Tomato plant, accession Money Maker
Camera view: bottom (45 deg); turntable rotation: 0 degrees
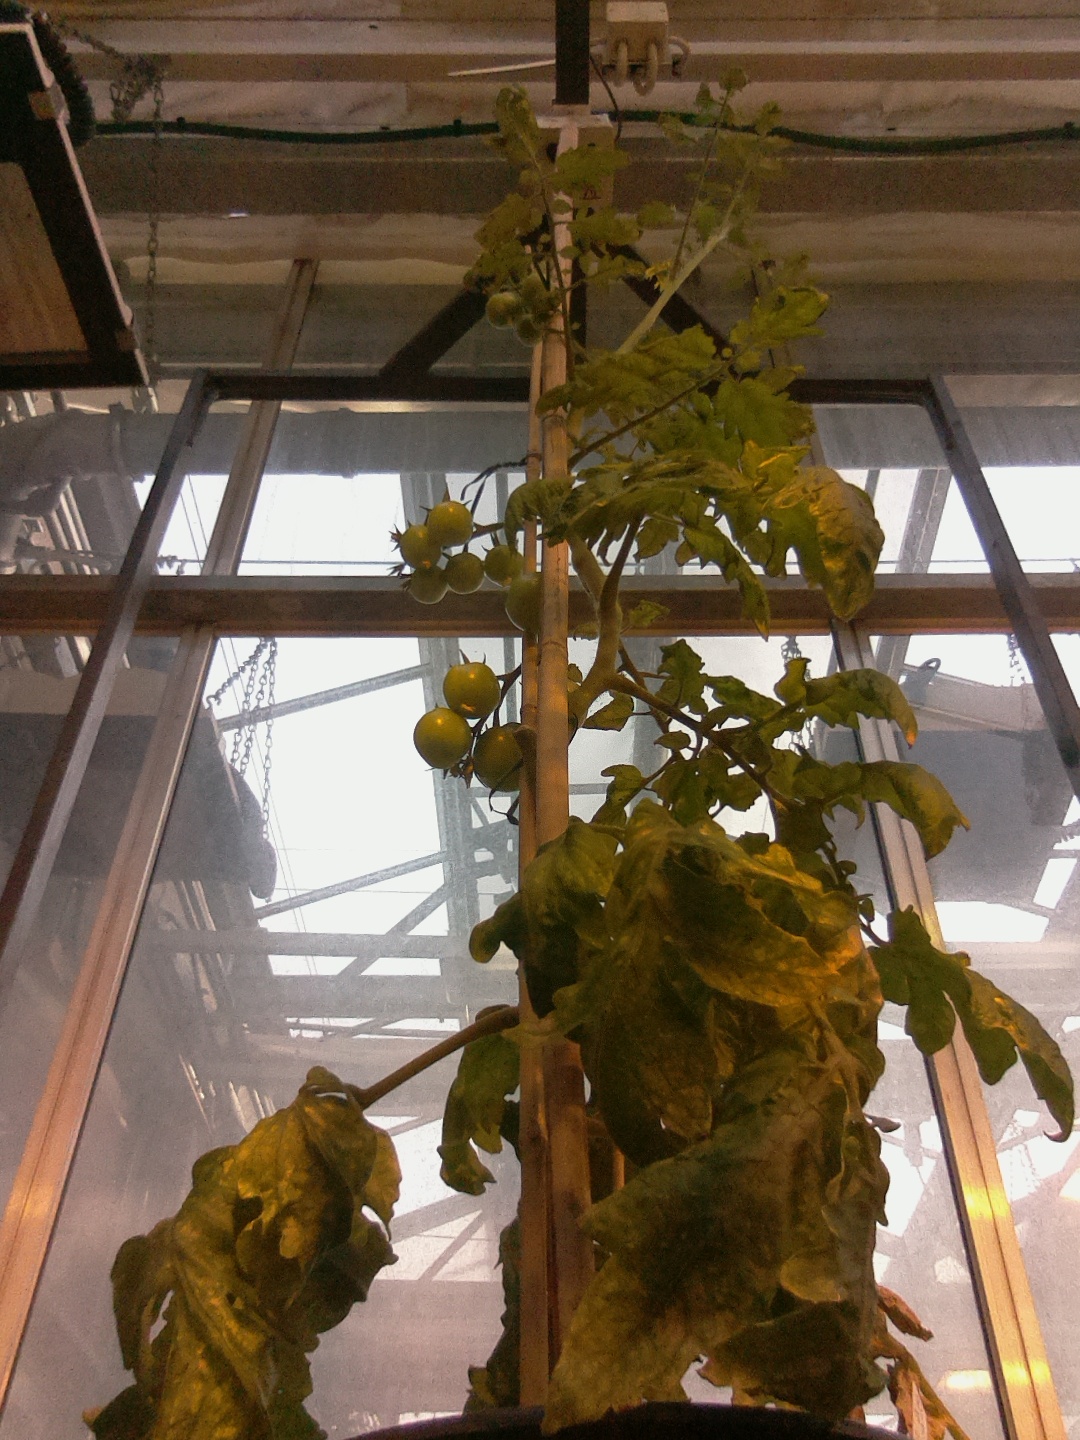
BBCH growth stage 74: 40%-50% of final fruit size